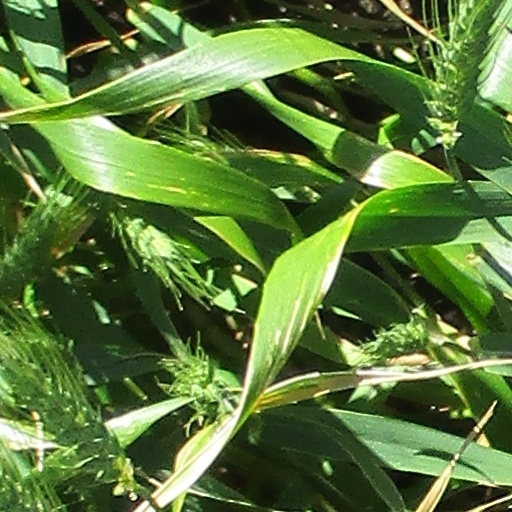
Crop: wheat